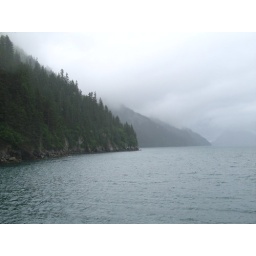
Taken from a boat tour in the only non-tropical rain forest in the world. It was in Alaska.